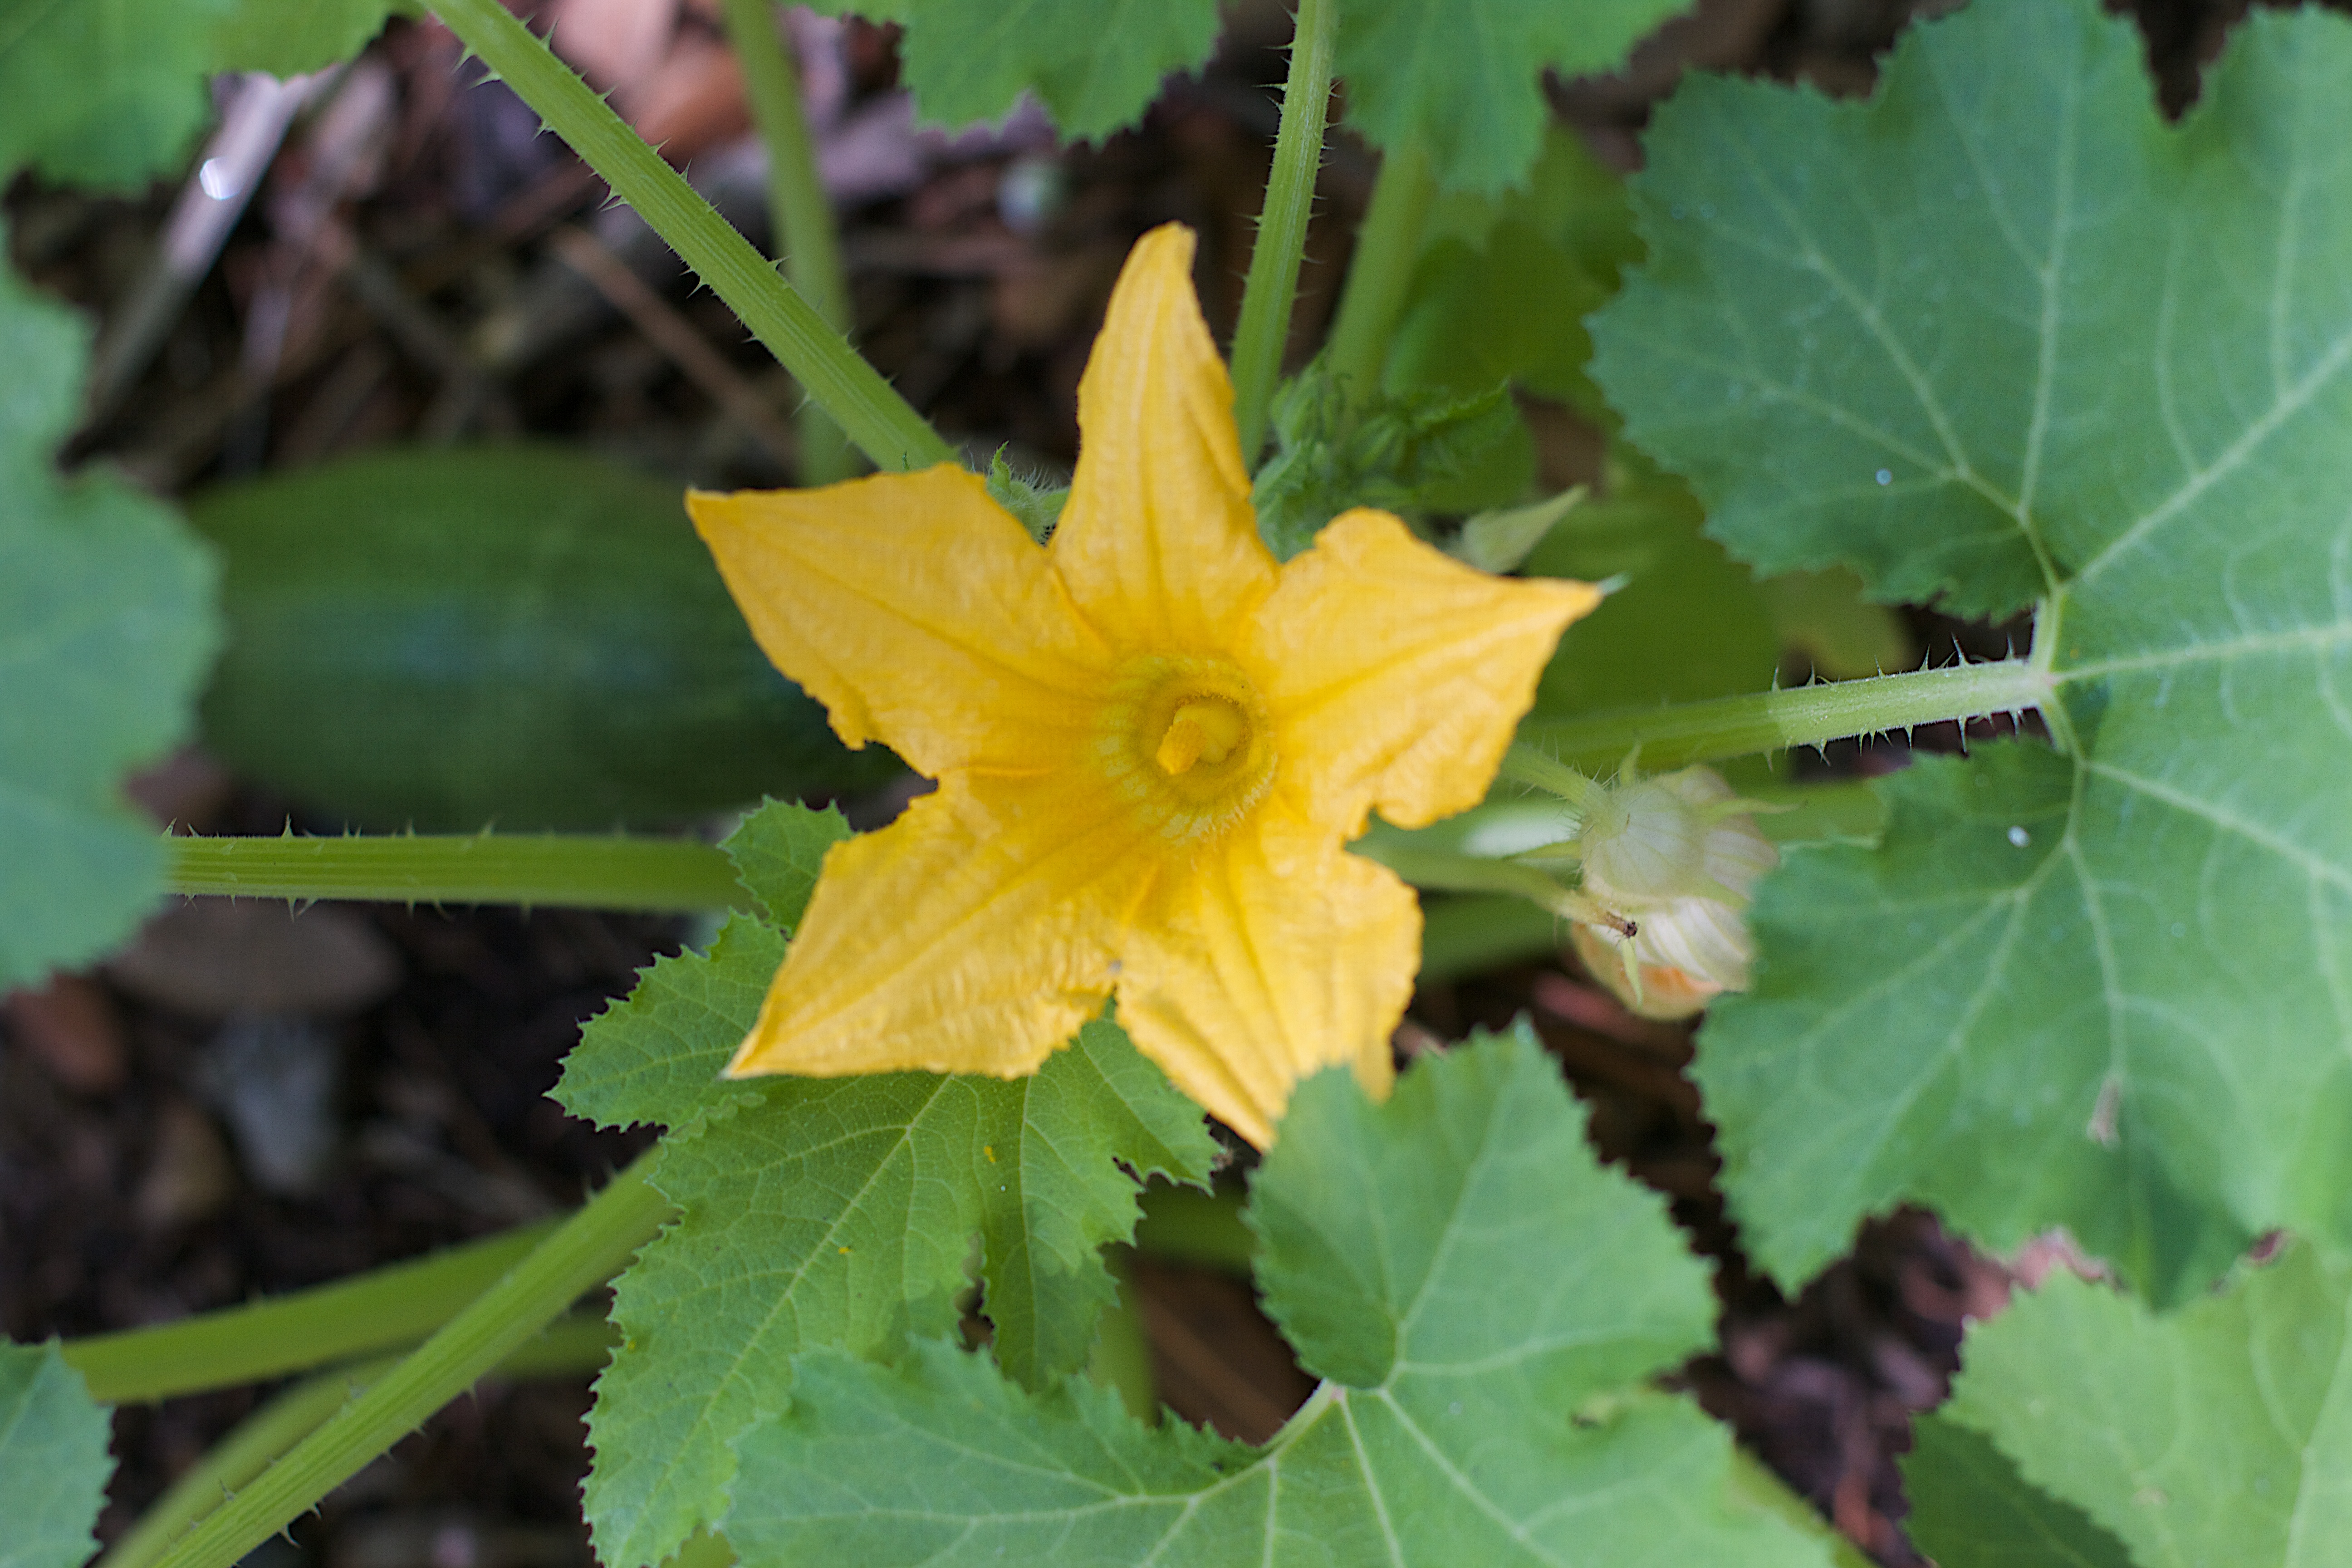
plant, leaf, flower, food, produce, botany, flora, flowering plant, annual plant, land plant, cucumber gourd and melon family